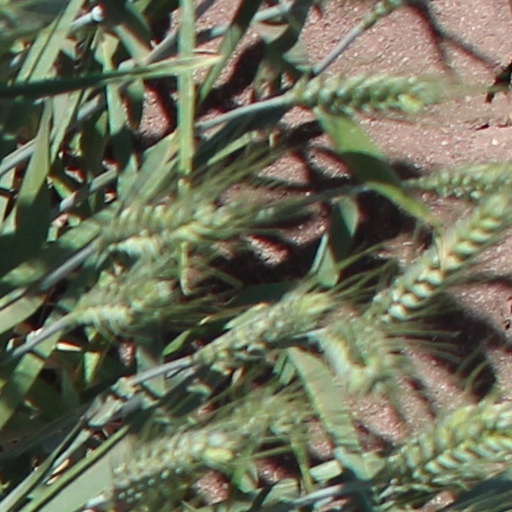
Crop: wheat